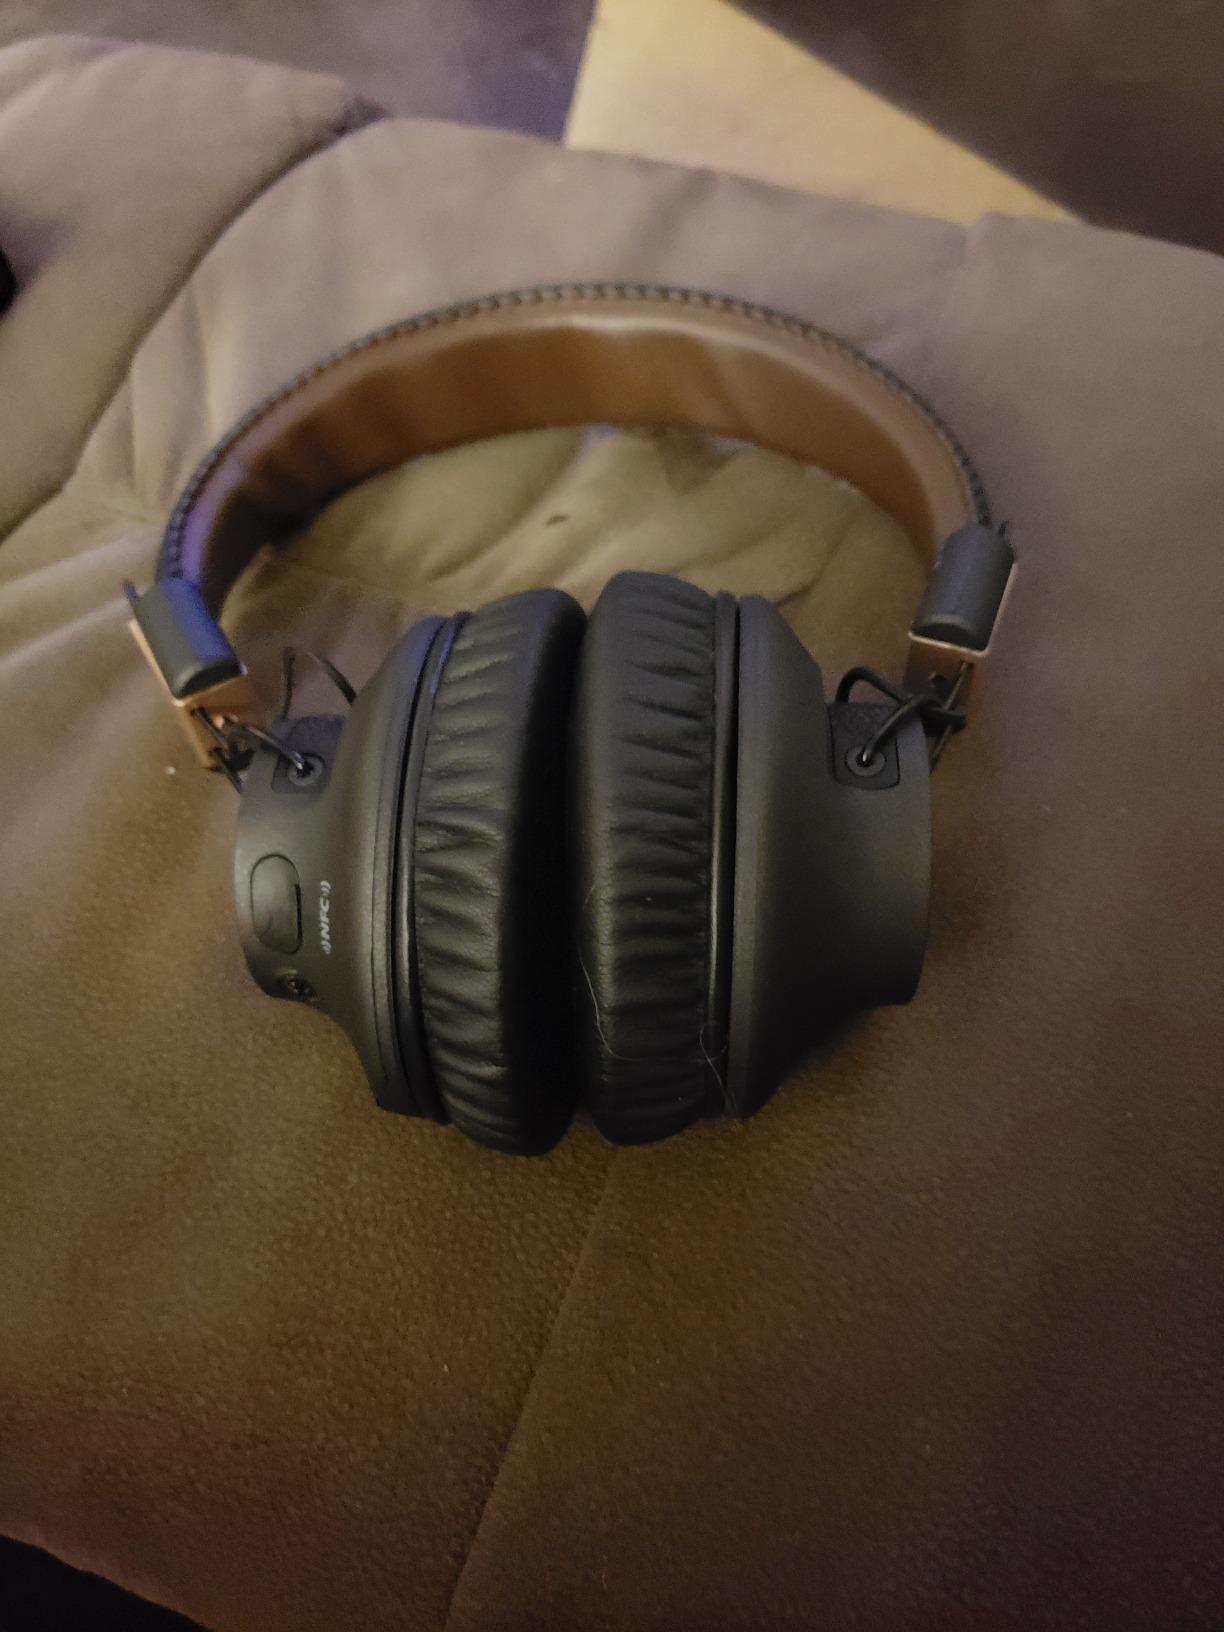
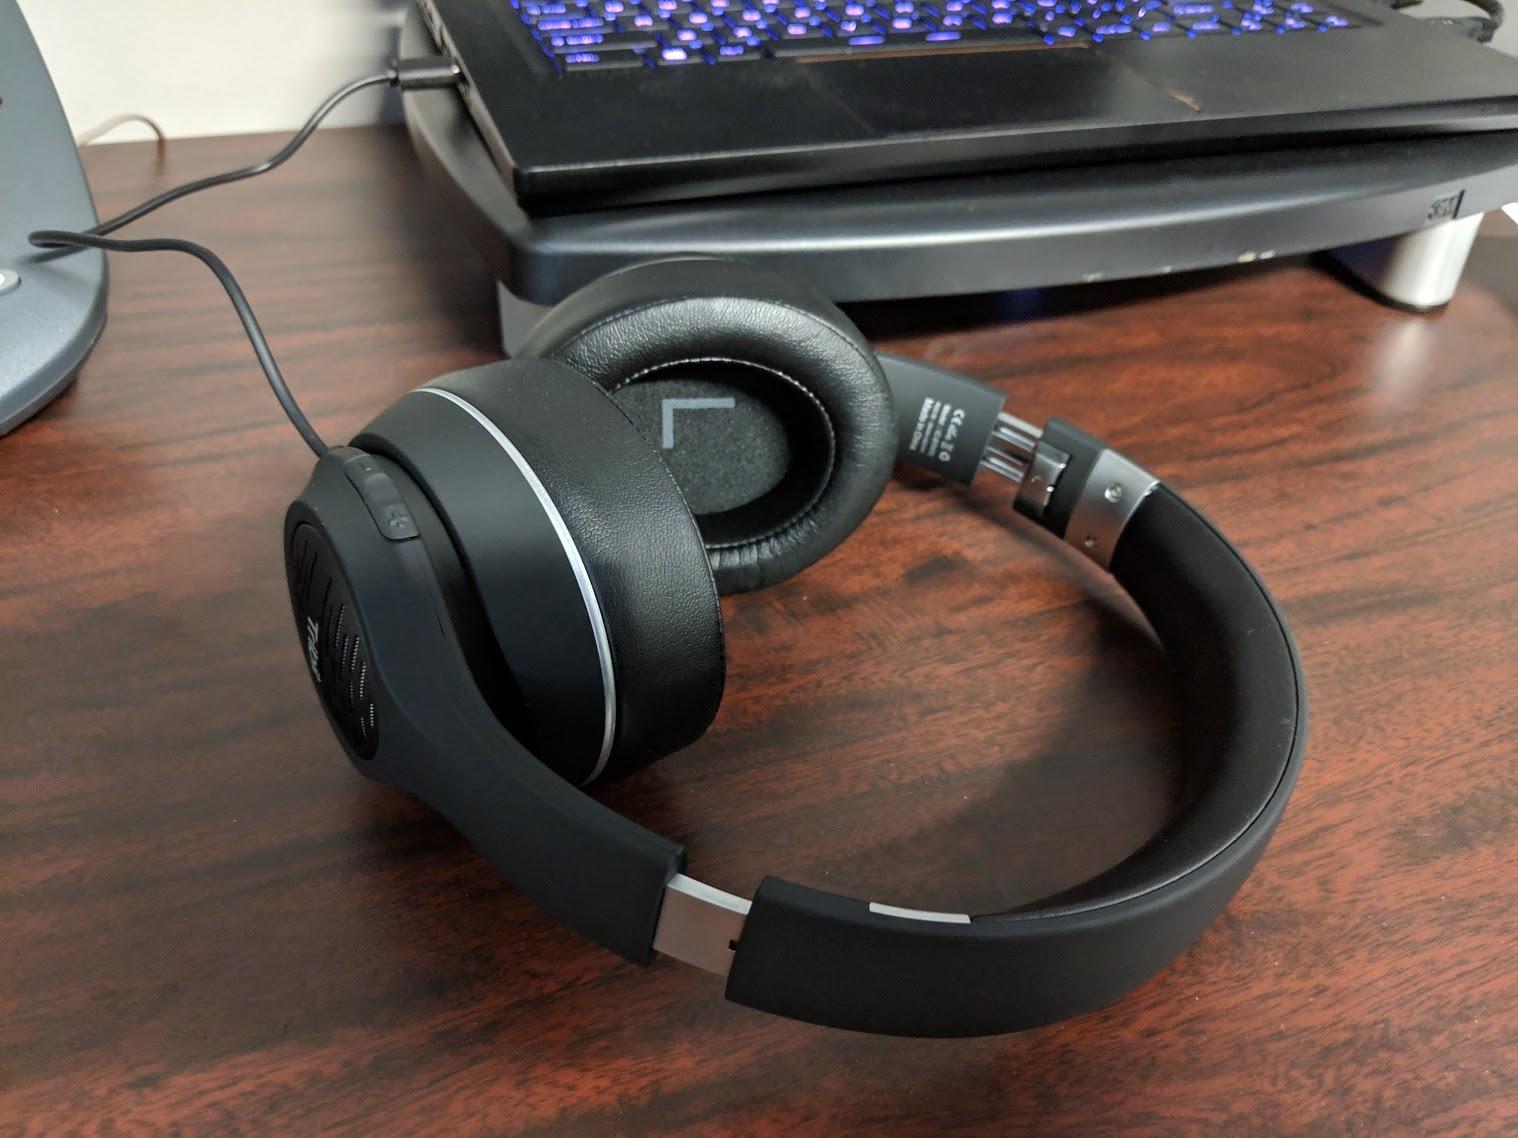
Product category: headphones
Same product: no